Bamboozle!

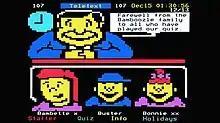
The Boozler Family, shown in the final Bamboozle! article on 15 December 2009.

Bamboozle! was a quiz game featured on Channel 4 Teletext in the United Kingdom. It was originally part of Teletext's "Fun & Games" category, though the rest of the category had been discontinued for some years before Bamboozle! ended (due to the general discontinuation of all Teletext news and editorial content in December 2009). The last edition, themed around 'Ends and Lasts', appeared on Monday 14 December 2009. The Boozler 'family' appeared one last time on Tuesday 15 December 2009 saying farewell to the Teletext audience.